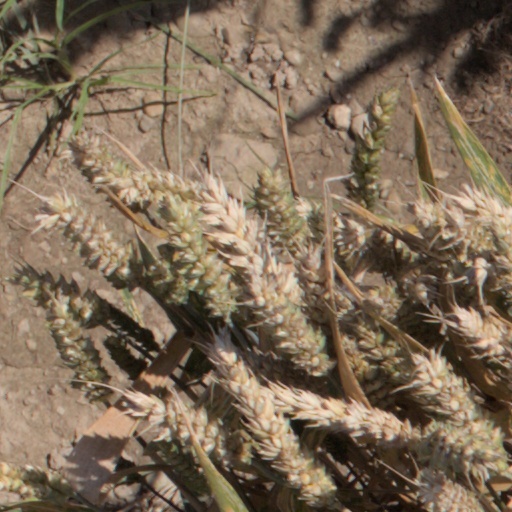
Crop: wheat